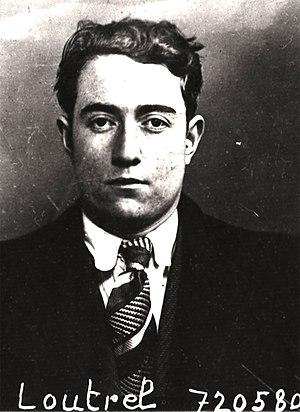
Photographie d'identité judiciaire de Pierre Loutrel, dit «
Pierre Loutrel, plus connu sous le surnom de « Pierrot le Fou », est un malfaiteur français, né le 5 mars 1916 à Château-du-Loir et mort le 11 novembre 1946 à Porcheville.